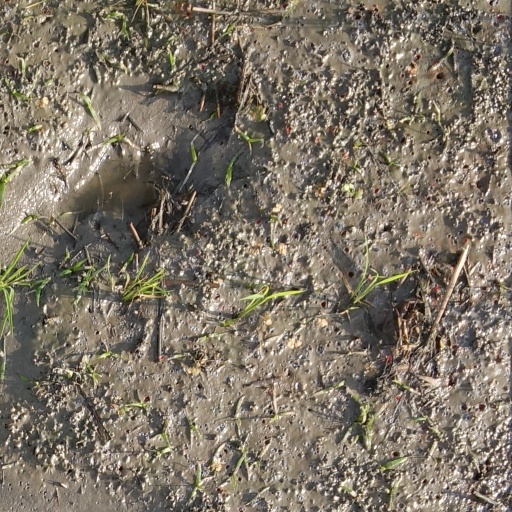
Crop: rice